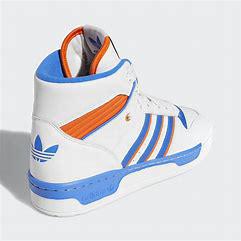
Brand: adidas
Model: Rivalry Skate